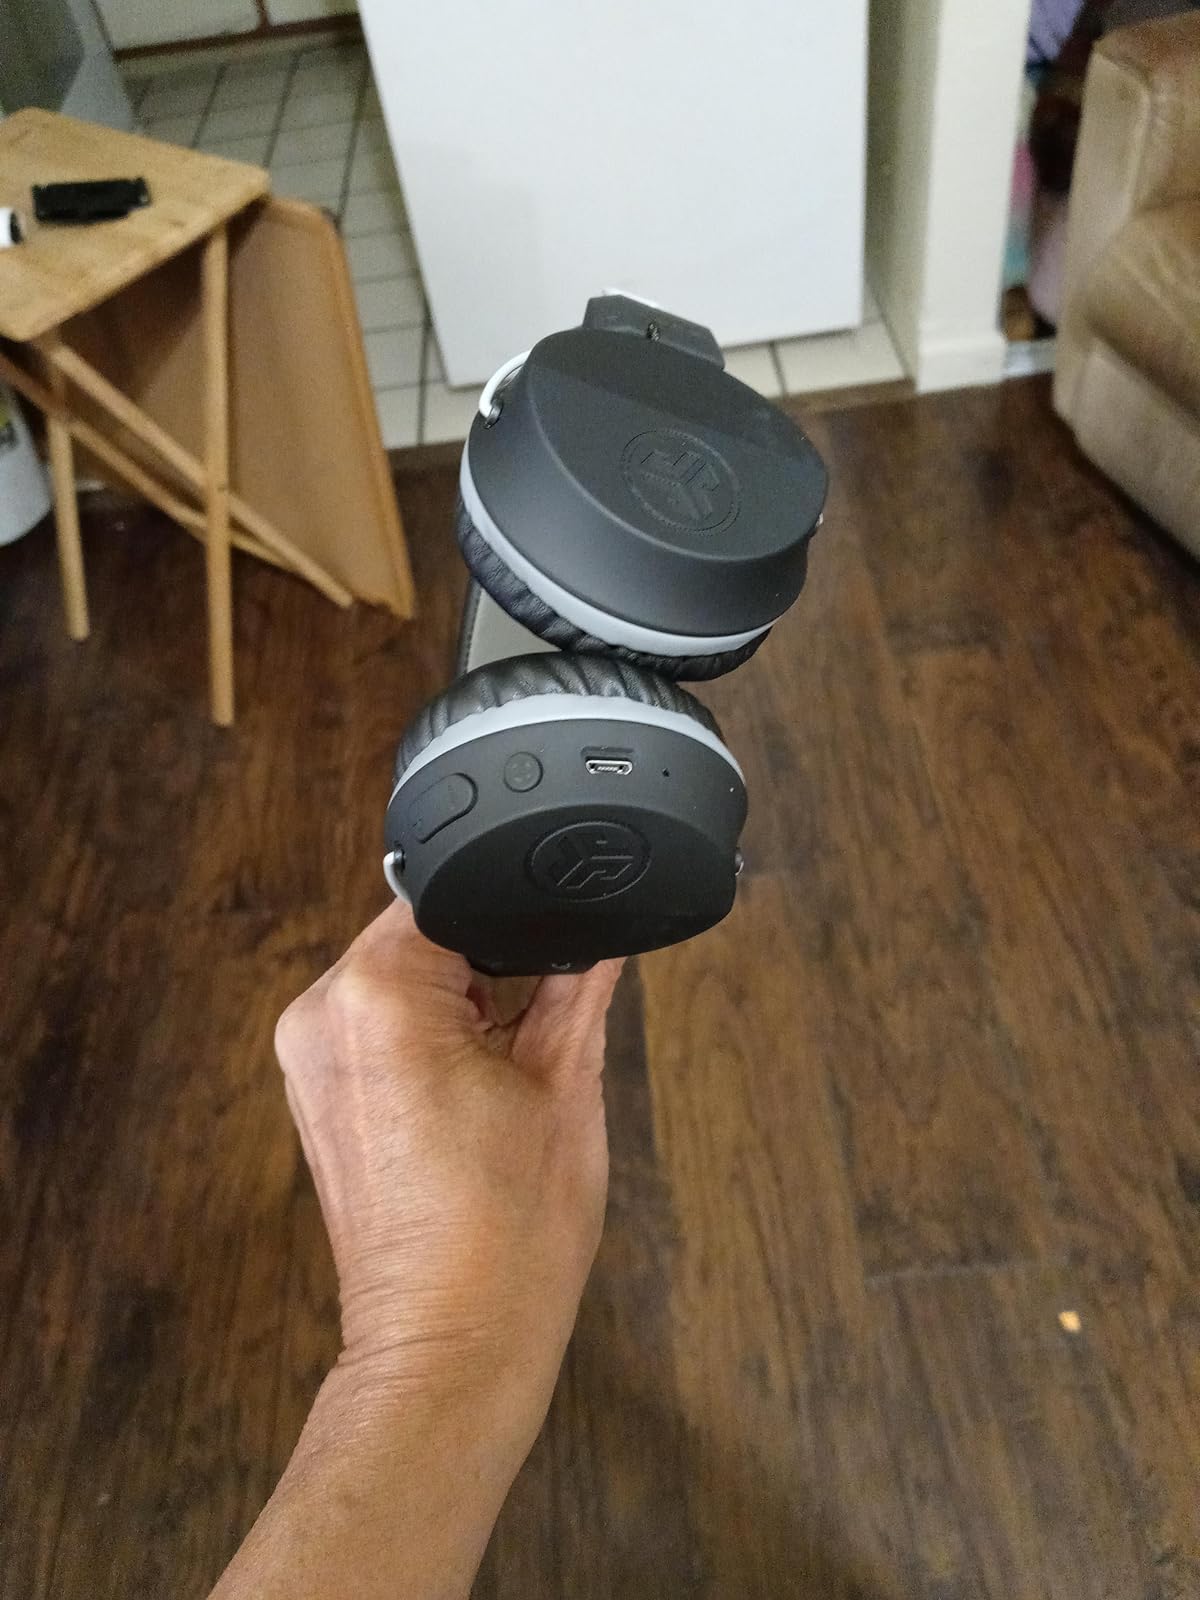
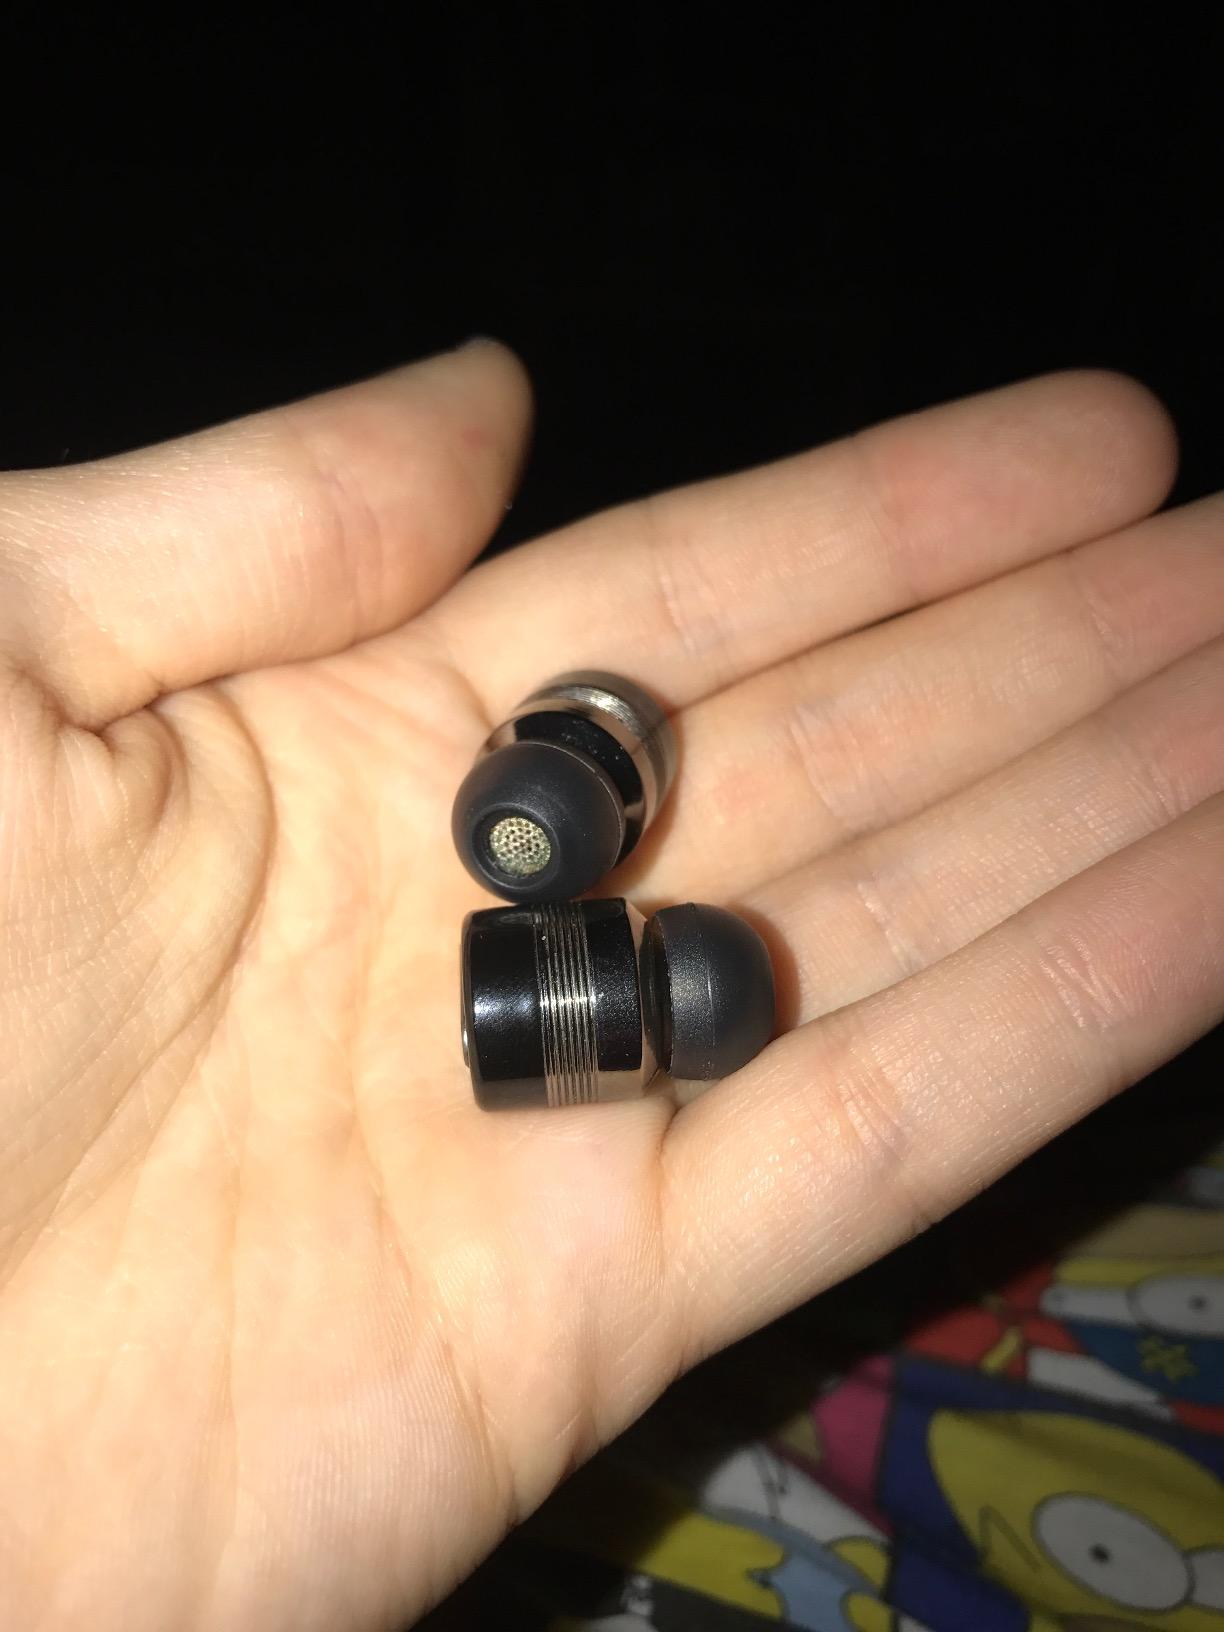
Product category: headphones
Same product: no